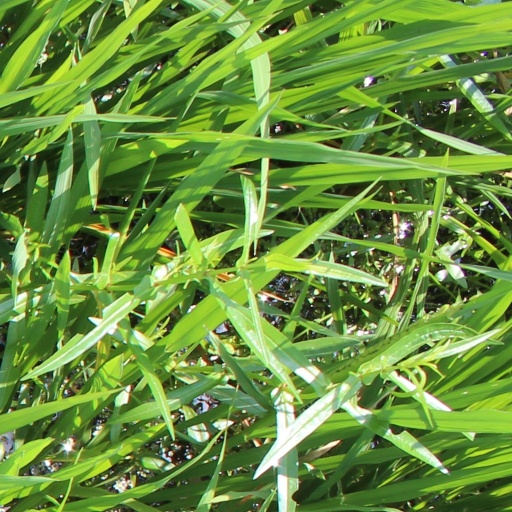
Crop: rice